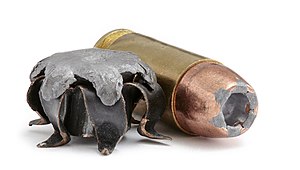
Hulspidsprojektil
Et hulspidsprojektil af typen .40 S&W (til pistoler), før og efter affyring.
Hulspidsprojektil populært kaldet dum dum-kugle er et projektil, der i stedet for at være stumpt eller spidst er udhulet i spidsen. Herved bremses projektilet kraftigt ved anslaget, hvorved det udvider sig kraftigt i tværdiameter, hvilket medfører stor ødelæggelse af det væv som projektilet rammer.